Lyddie

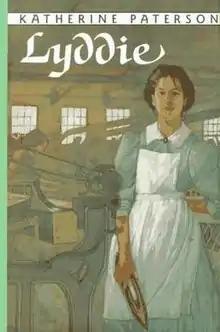
First edition, 1991

Lyddie is a 1991 novel written by Katherine Paterson. Set in the 19th century, this is a story of determination and personal growth. When thirteen-year-old Lyddie and her younger brother are hired out as indentured servants to help pay off their family's debts, Lyddie is determined to find a way to reunite her family.